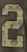
Number: 2